James Whitcomb Riley

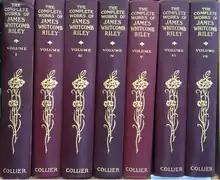
7 volumes of the Complete Works of James Whitcomb Riley

Riley began writing to the well-known American poet Henry Wadsworth Longfellow during late 1875 seeking his endorsement to help him start a career as a poet. He submitted many poems to Longfellow, whom he considered the greatest living poet. Not receiving a prompt response, he sent similar letters to John Townsend Trowbridge and several other prominent writers asking for an endorsement. Longfellow finally replied in a brief letter, telling Riley, "I have read [the poems] in great pleasure, and think they show a true poetic faculty and insight." Riley carried the letter with him everywhere and, hoping to receive a job offer and to create a market for his poetry, he began sending poems to dozens of newspapers touting Longfellow's endorsement. Among the newspapers to take an interest in his poems was the "Indianapolis Journal", a major Republican Party metropolitan newspaper in Indiana. Among the first poems it purchased from him were "Song of the New Year", "An Empty Nest", and a short story entitled "A Remarkable Man".